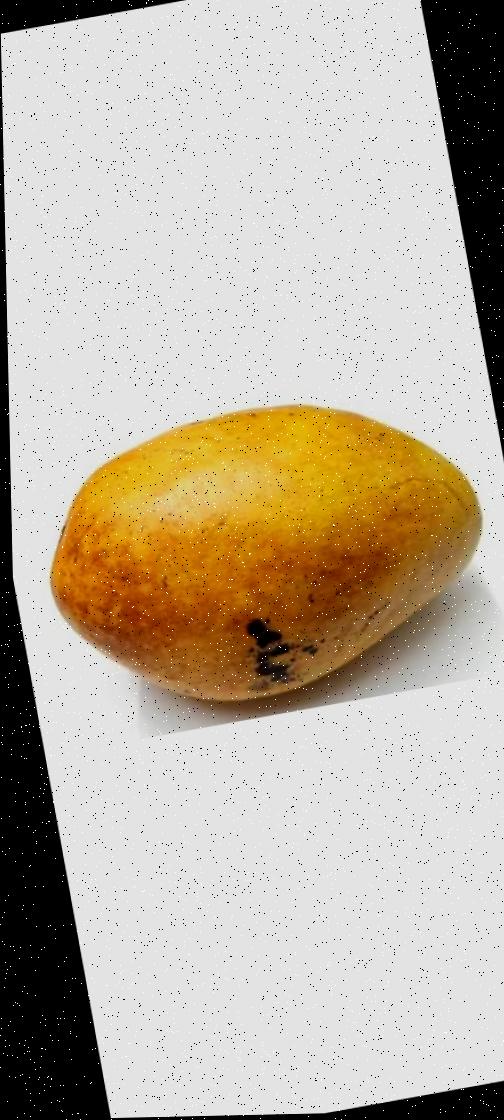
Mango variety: Bari-11